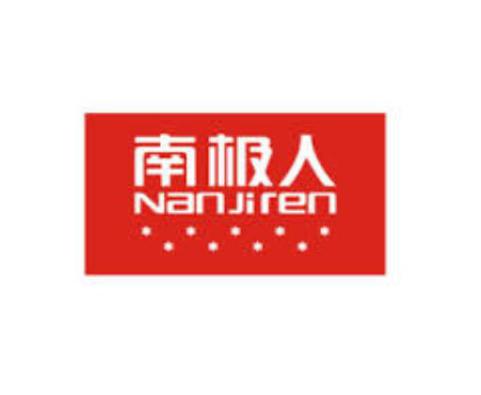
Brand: nanjiren
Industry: Clothes